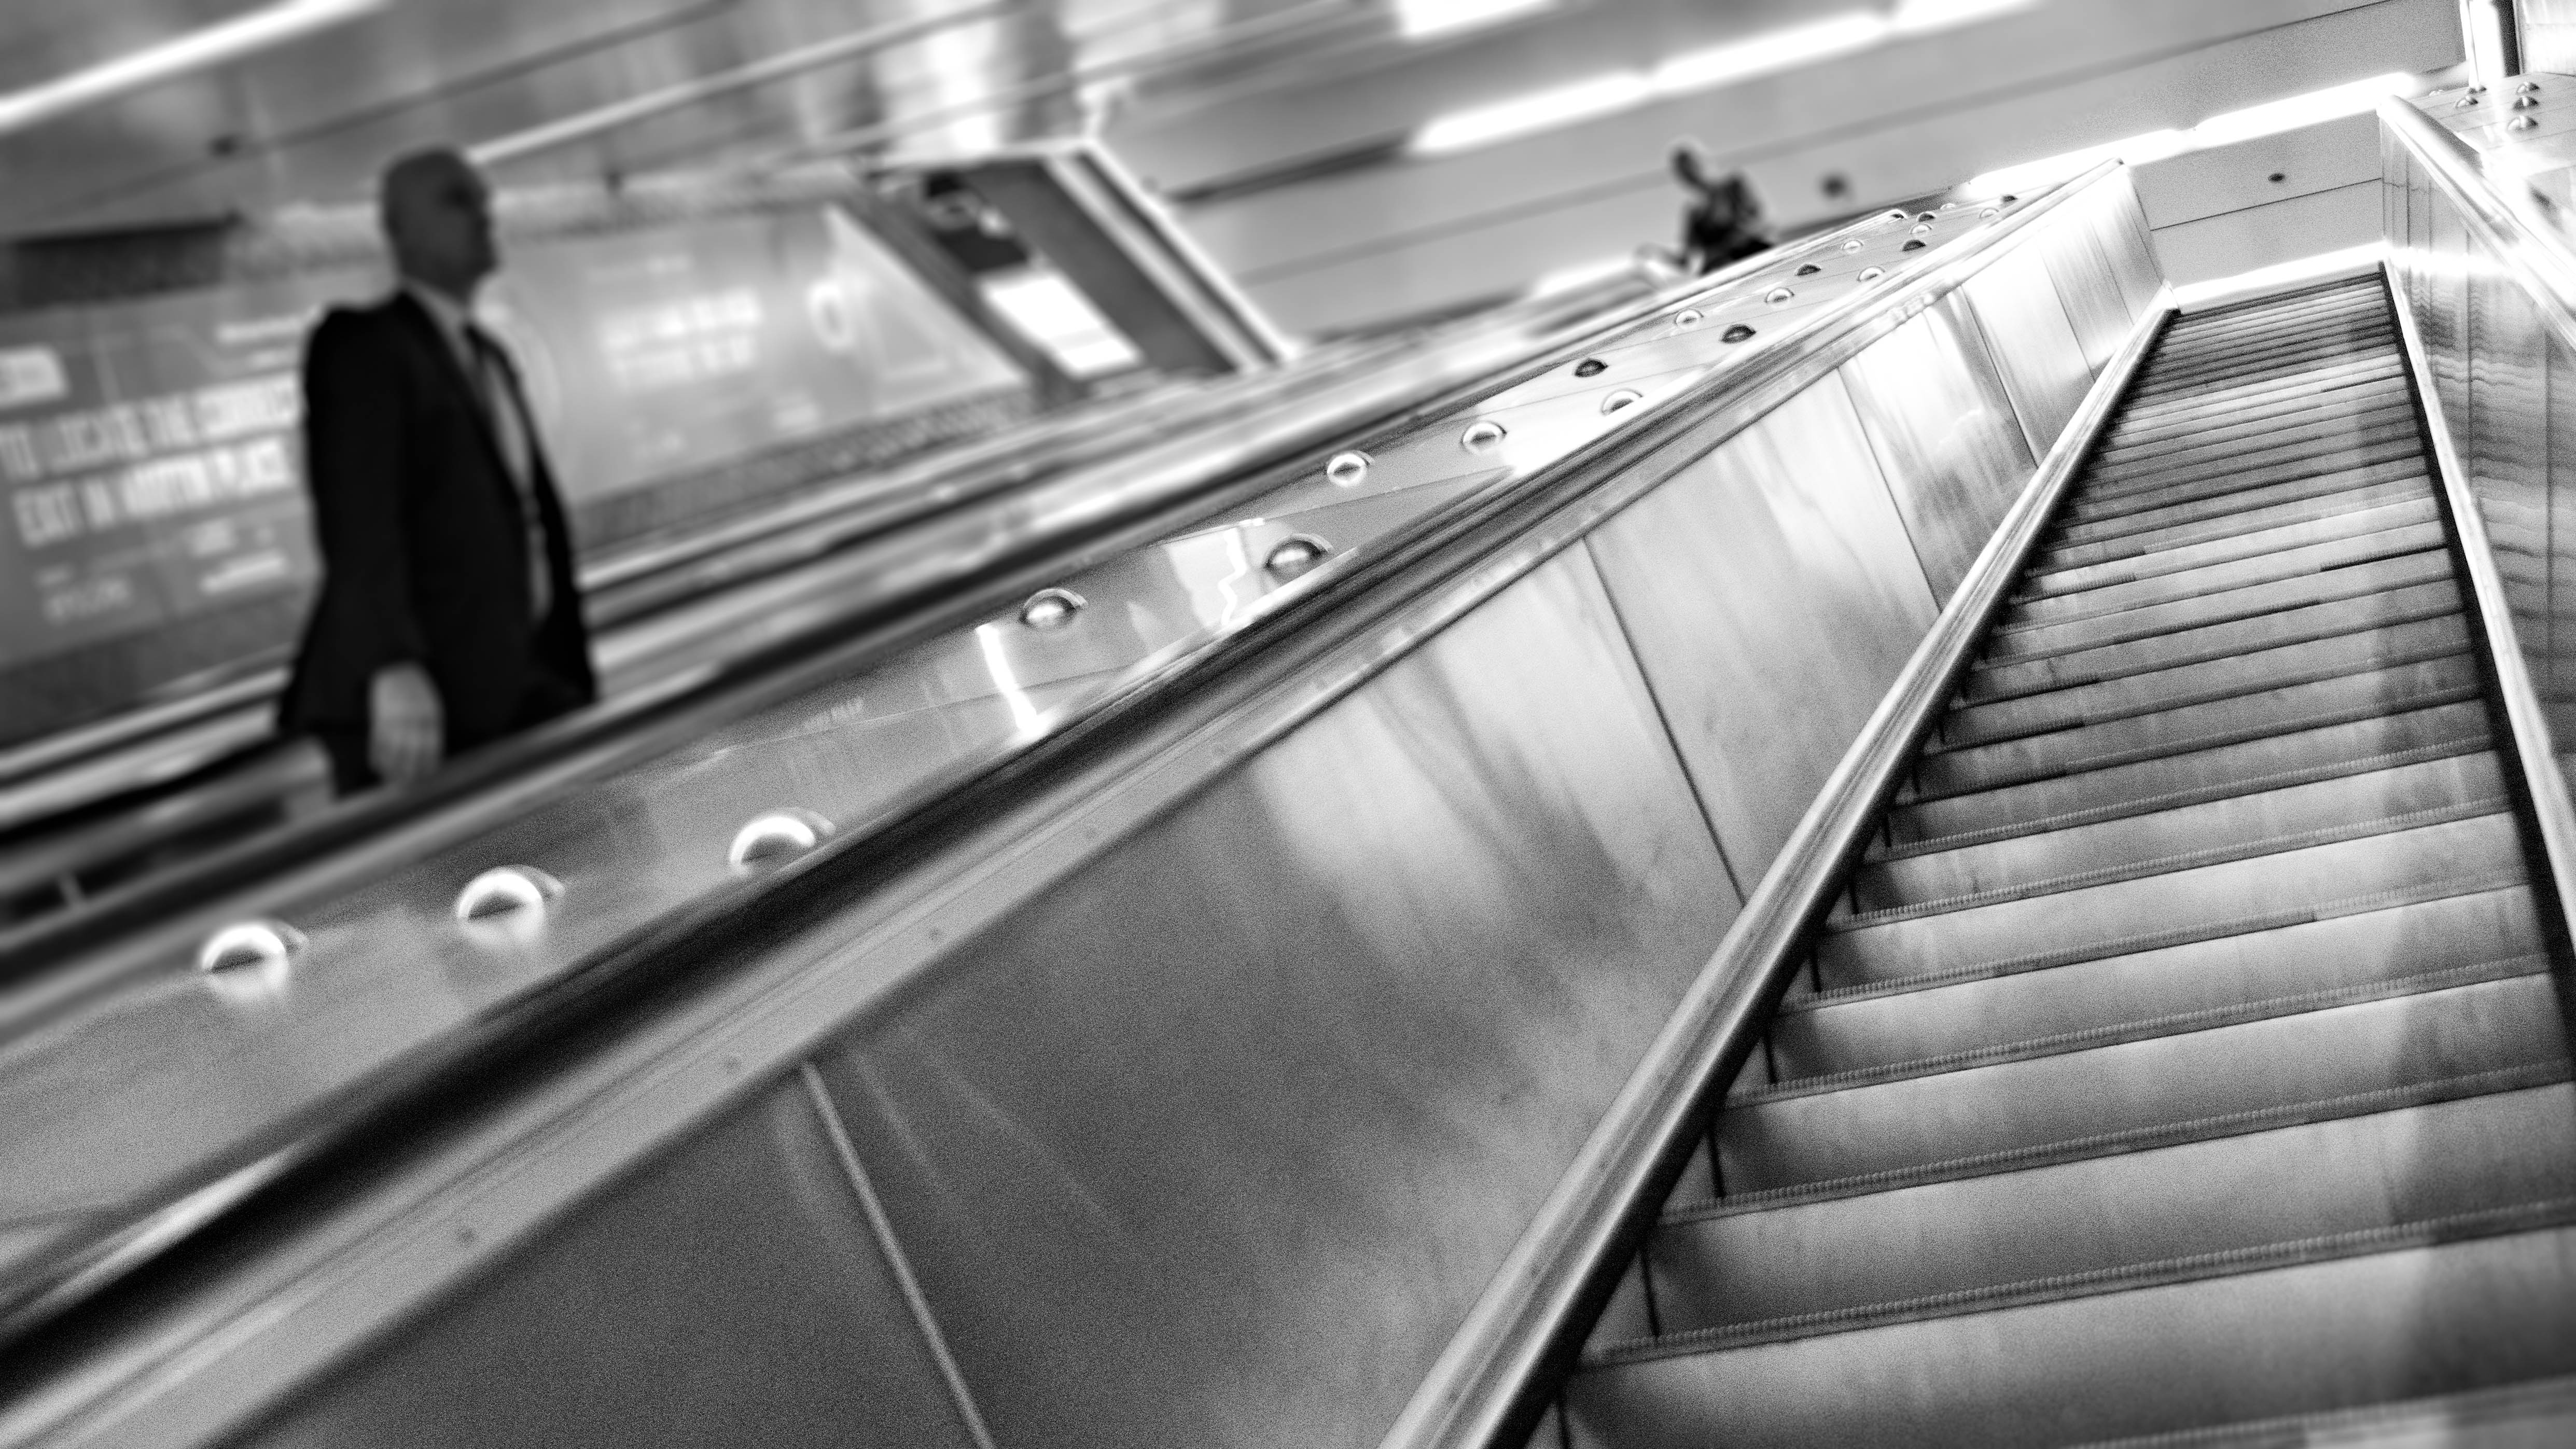
black and white, white, escalator, transport, line, black, monochrome, public transport, symmetry, monochrome photography